Lesley-Anne Down

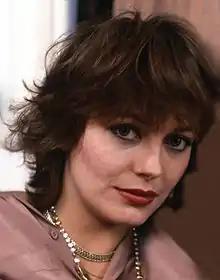
Down in 1979

In 1973, Down was cast as Georgina Worsley in the Emmy Award-winning British period drama series "Upstairs, Downstairs". She made her debut in the episode "Goodwill to All Men" in December 1973. In 1974, she appeared in the anthology horror film "From Beyond the Grave" and the following year had supporting role in the action thriller "Brannigan". Her television appearances includes "Bedtime Stories", "The Sweeney" and "When the Boat Comes In". Her fame led to a nude photoshoot for the magazine "Mayfair" in 1975. "Upstairs, Downstairs" was her career breakthrough; after the show ended in 1975, she moved to Hollywood and began her film career.